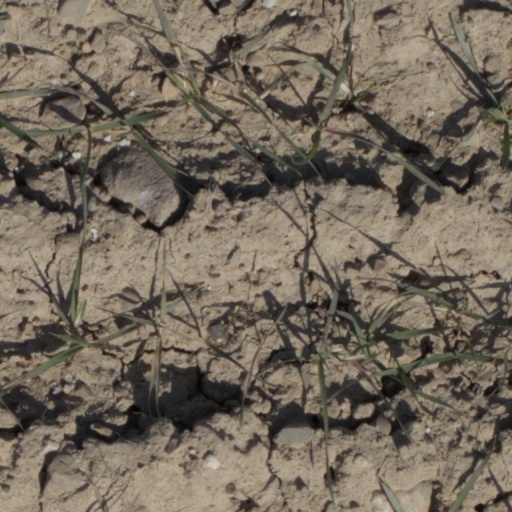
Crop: wheat